Poyntonia

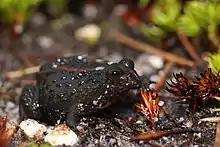
An adult "Poyntonia paludicola" from Jonkershoek Nature Reserve.

The majority of breeding is assumed to take place within the winter months, from June–September, although males will call at anytime of the year if weather conditions are appropriate. This species is diurnal, and individuals of all life stages can be found during the day, often in exposed positions within seepages. Males will start calling at sunrise and continue into the evening. Egg clutches have been found in very shallow pools under a thin layer of mud. Larvae are benthic, and will hide within the mud when disturbed.